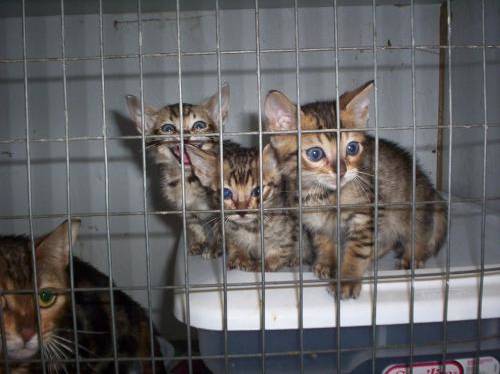
Label: cat